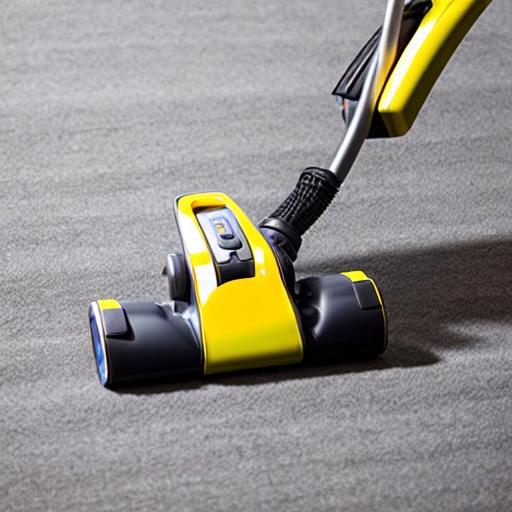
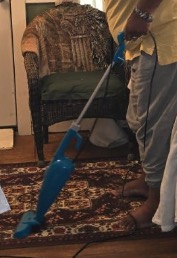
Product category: items_vacuum
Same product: no